Battle of Debrecen (1849)

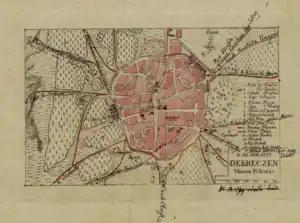
Debrecen in 1824

This dam and the road itself cut a valley to the north and south in two valleys. The valley ends in the north at the Great Forest, in the south stretched far from the dam until the present-day main road No 4. On the portion of the valley close to the city lay vineyards bordered by main roads, west from it lay a chain of hills and mounds. North of Köntösgát there were pits used by the inhabitants of the town to make tile and brick. This area was called Kokasló. West of the valley, lay pastures, followed along the road by small fields, and further away some farms. And beyond that, as far as the eye can see, on both sides of the road to Balmazújváros, there were huge cornfields that had grown particularly tall that year. The Russians mentioned them as taller than the tip of the lances of their uhlans. They could create problems for both sides: on the one hand, it kept the movement of troops hidden from the eyes of the opponent, but on the other hand, it greatly facilitated the possibility of surprise.